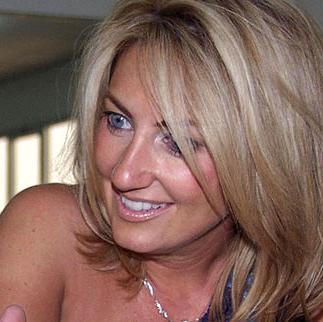
Age: 39